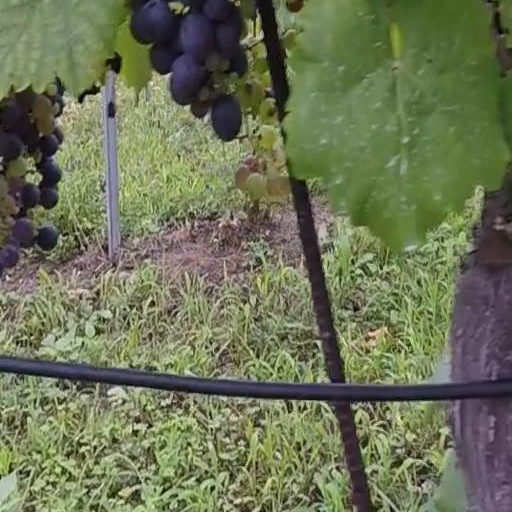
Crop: grape